N-Gage

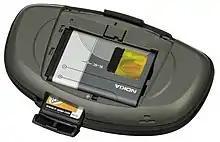
The QD revision allowed the cartridge to be hotswapped without removing the battery.

In February 2004, with the N-Gage failing to make a major impact four months on, CEO Jorma Ollila claimed that the device would be given until 2005 to be judged whether it was a success or failure. In 2004, a revision was released named N-Gage QD and this retailed at a lower price compared to the original N-Gage device, aided by the fact that it was usually sold with service contracts and applicable subsidies.